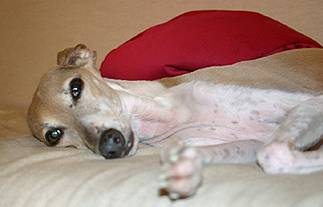
Label: dog